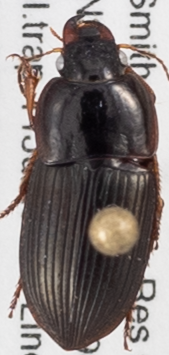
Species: Anisodactylus dulcicollis
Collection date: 2019-07-11
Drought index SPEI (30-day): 0.966
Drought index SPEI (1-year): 2.09
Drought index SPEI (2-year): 1.85